Vadim Zakharov

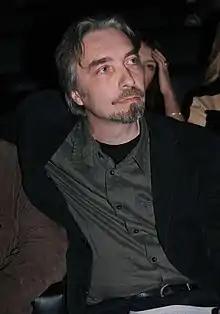
Vadim Zakharov

Vadim Zakharov (Russian: Вадим Арисович Захаров; born 1959 in Dushanbe, Tajikistan) is an internationally exhibited Russian conceptual artist living and working in Moscow and Cologne, Germany.